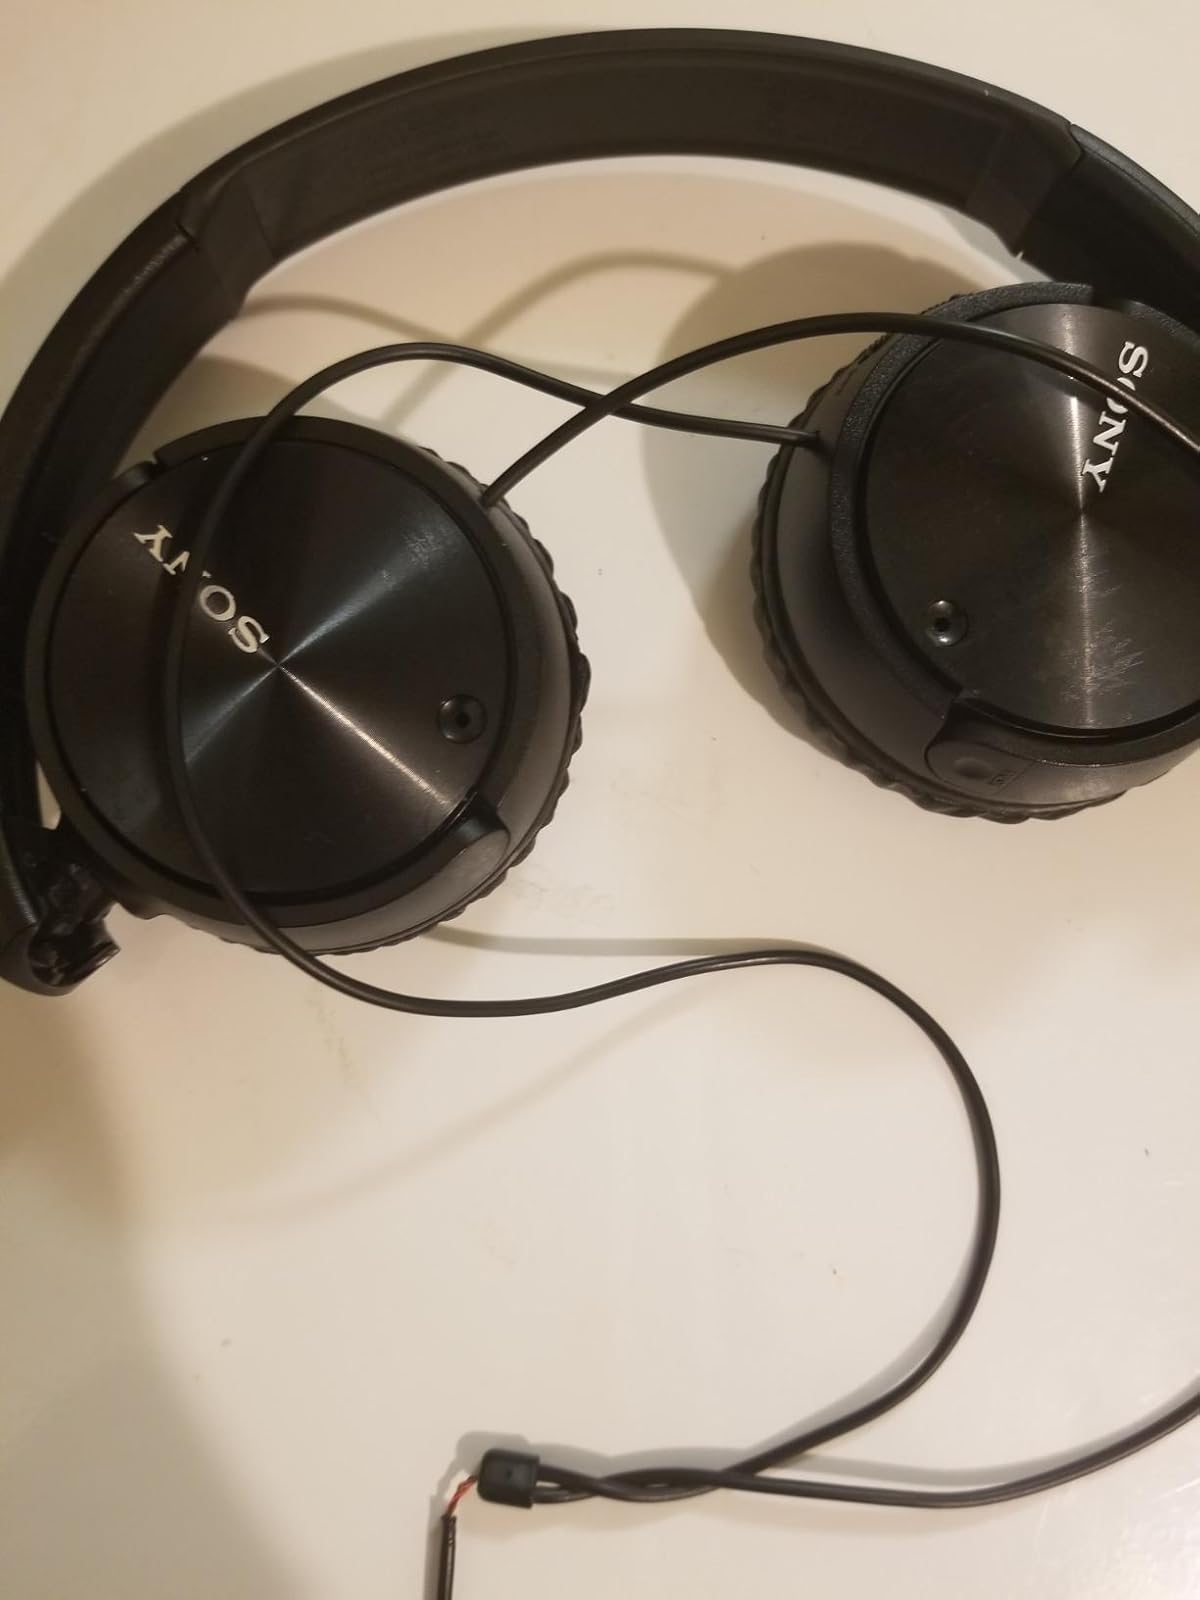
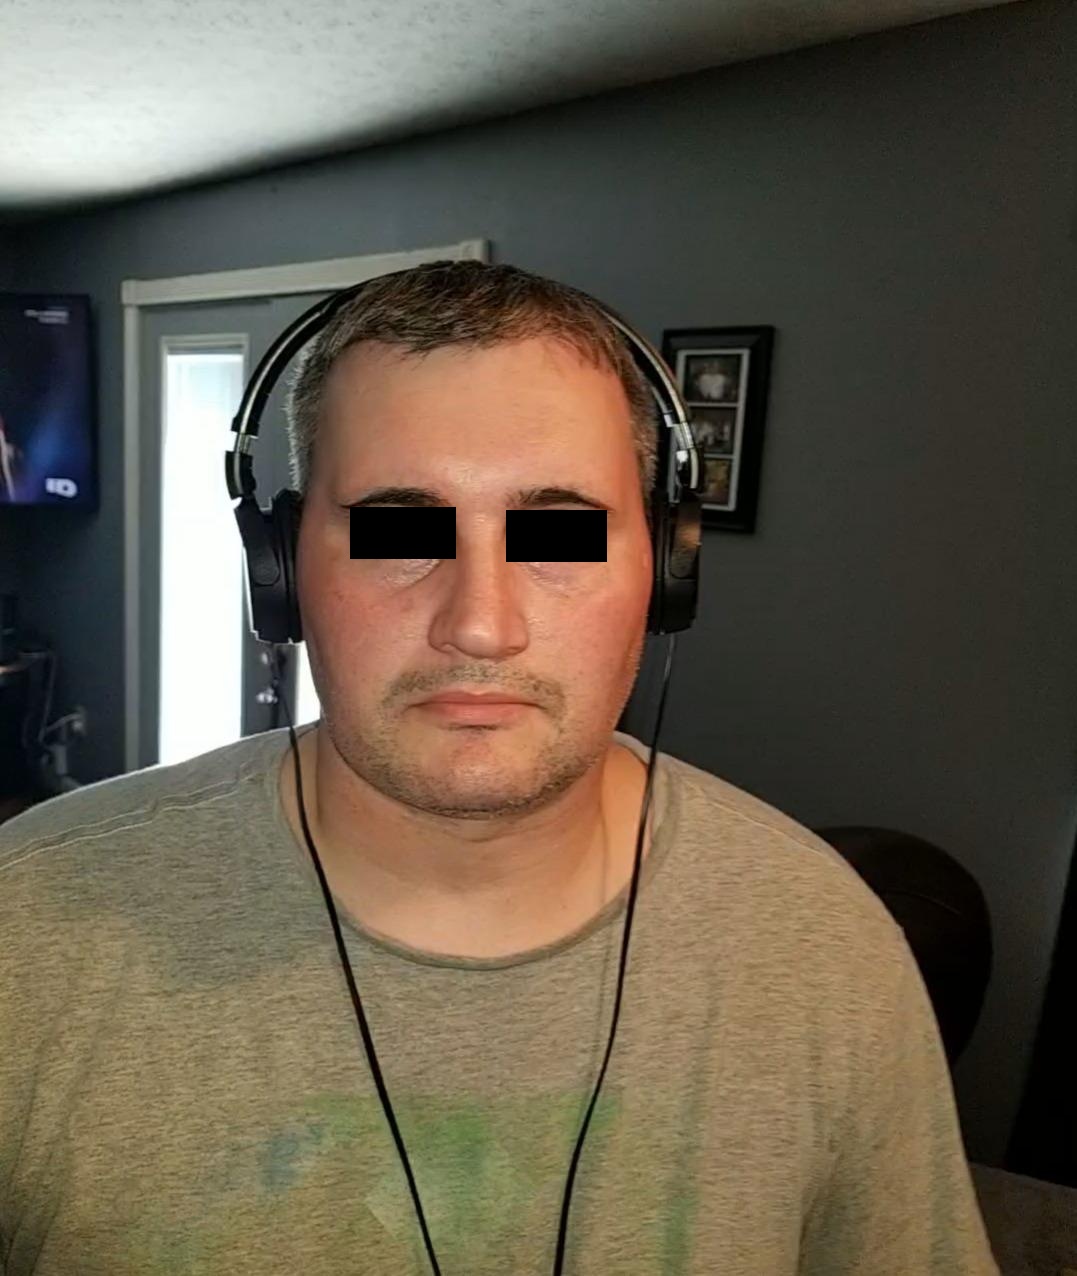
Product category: headphones
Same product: yes